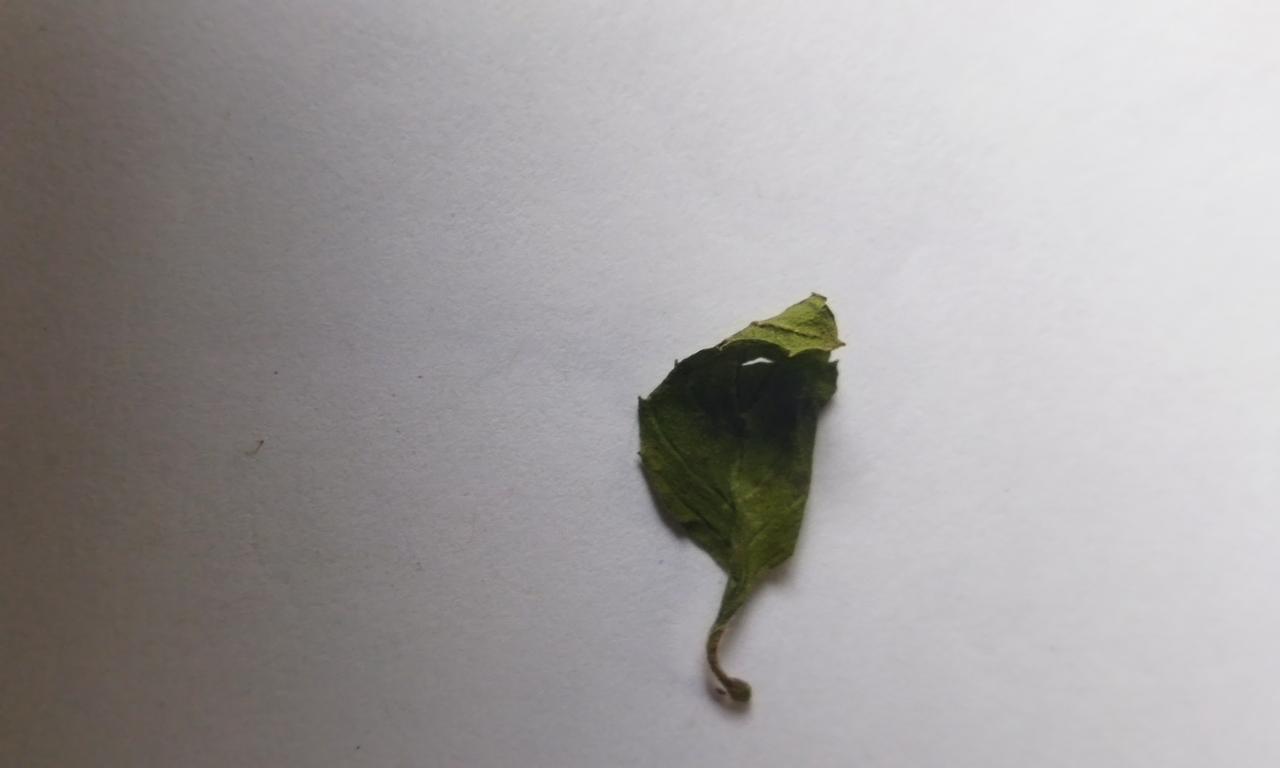
Label: Dried